Naresuan

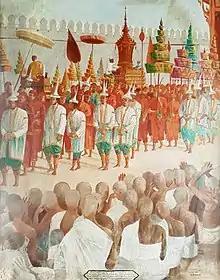
Royal funeral ceremony of King Naresuan, mural from Wat Suwan Dararam, Ayutthaya, Thailand.

In 1593, Naresuan sent Chao Phraya Chakri and Phraya Phra Khlang to attack Tanintharyi and Dawei, a Mon city, which fell after 15 and 20 day sieges respectfully. Nanda Bayin launched a Burmese fleet to defend those cities, but arrived too late and was defeated by a combined Thai fleet. Additionally, Burmese troops marching from Mottama were ambushed by the combined Chakri and Khlang force, resulting in the capture of 11 Burmese commanders, many elephants, horses, men, arms, and ammunition.